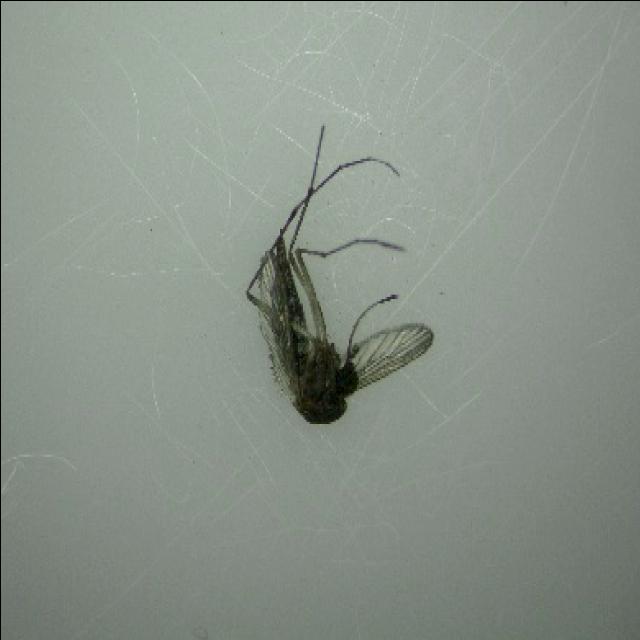
Species: aedes_vexans